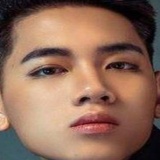
ca sĩ K Icm